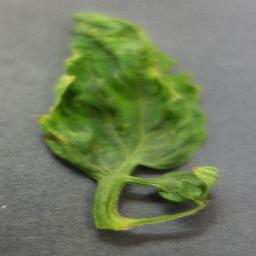
Label: Tomato___Tomato_Yellow_Leaf_Curl_Virus